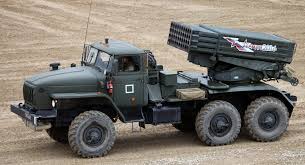
Label: Tornado